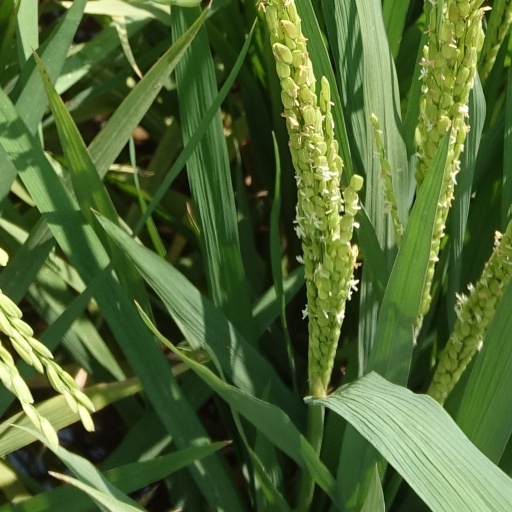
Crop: rice